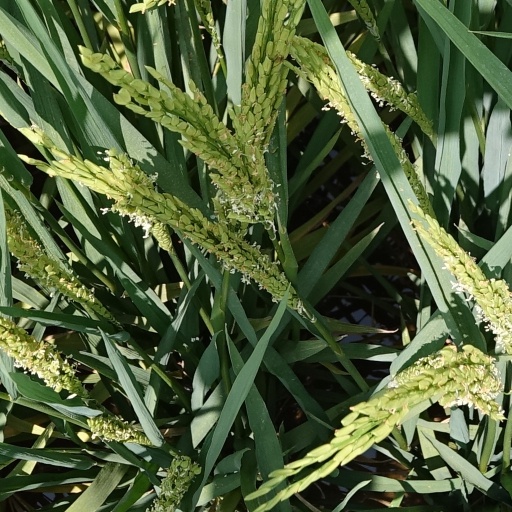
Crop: rice